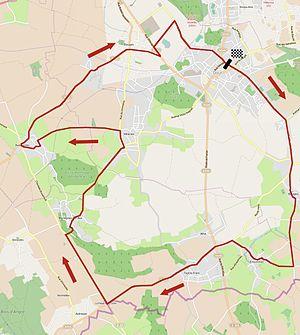
La 46ᵉ édition du Samyn a eu lieu le 4 mars 2015. La course fait partie du calendrier UCI Europe Tour 2015 en catégorie 1.1. C'est également la première épreuve de la Lotto Wallonia Cup 2015.
La 4ᵉ édition du Samyn des Dames a eu lieu le 4 mars 2015, juste avant le Samyn 2015. La course fait partie du calendrier de l'Union cycliste internationale en catégorie 1.2. Elle a été remporté par la Néerlandaise Chantal Blaak qui a parcouru les 112 kilomètres en 2 h 56 min 3 s, soit à une vitesse moyenne de 38,171 km/h. Elle est suivie dans le même temps par sa compatriote Anna van der Breggen et par la Suédoise Emma Johansson. Cent-six coureuses sur les cent-soixante-douze qui ont pris le départ terminent la course.